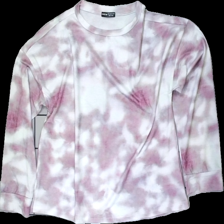
View: front
Type: Top
Category: Ladies
Brand: Not in the list
Brand text on label: shein
Colors: Pink, White, Grey
Material: 100% polyester
Pattern: Other
Cut: Regular
Size: L
Season: All
Stains: Minor
Price range: <50
Recommended usage: Reuse
Comment: tie dye